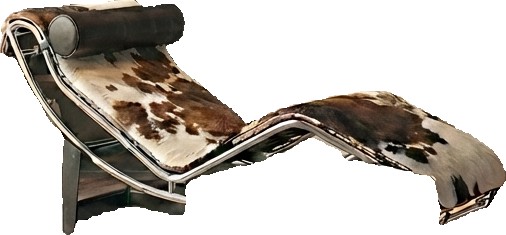
Surface category: chair